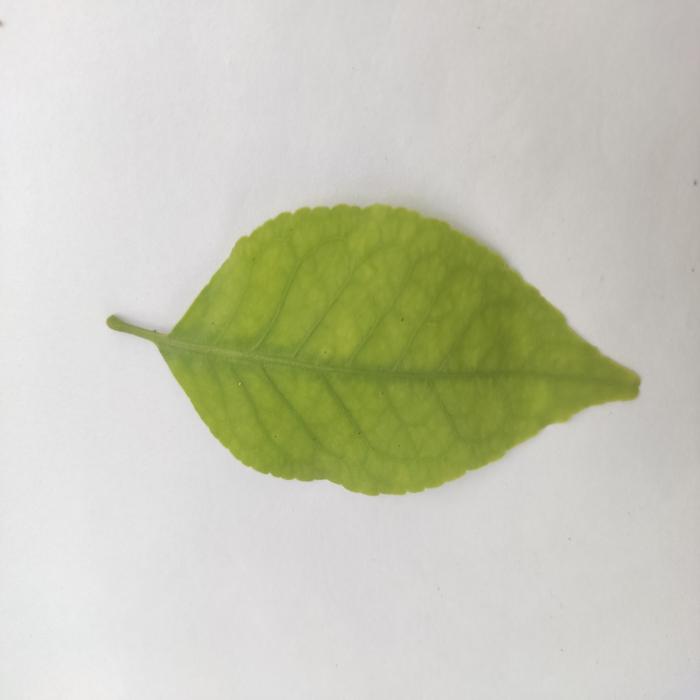
Crop: Aegle Marmelos
Leaf condition: Cercospora_Leaf